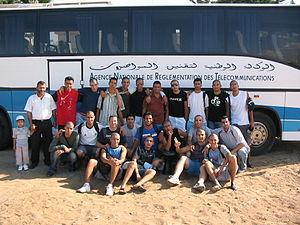
L'Institut national des postes et télécommunications, situé à Rabat, capitale administrative du Maroc, est l'une des grandes écoles d’ingénieurs marocaines. Elle est attachée à l'ANRT et offre une formation polyvalente dans le domaine des technologies de l'information et de la communication. Depuis 2008, l'Institut est membre de la Conférence des grandes écoles françaises.